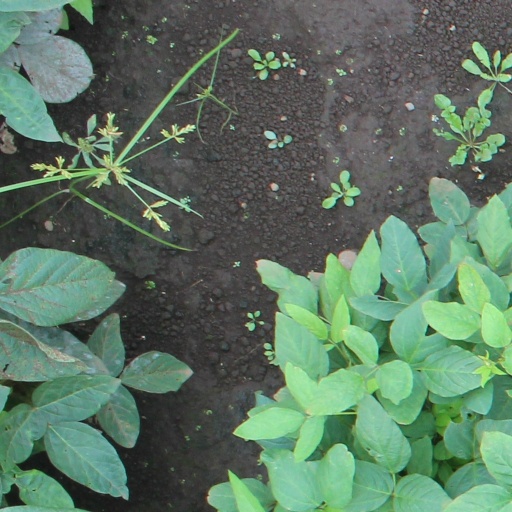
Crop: soybean